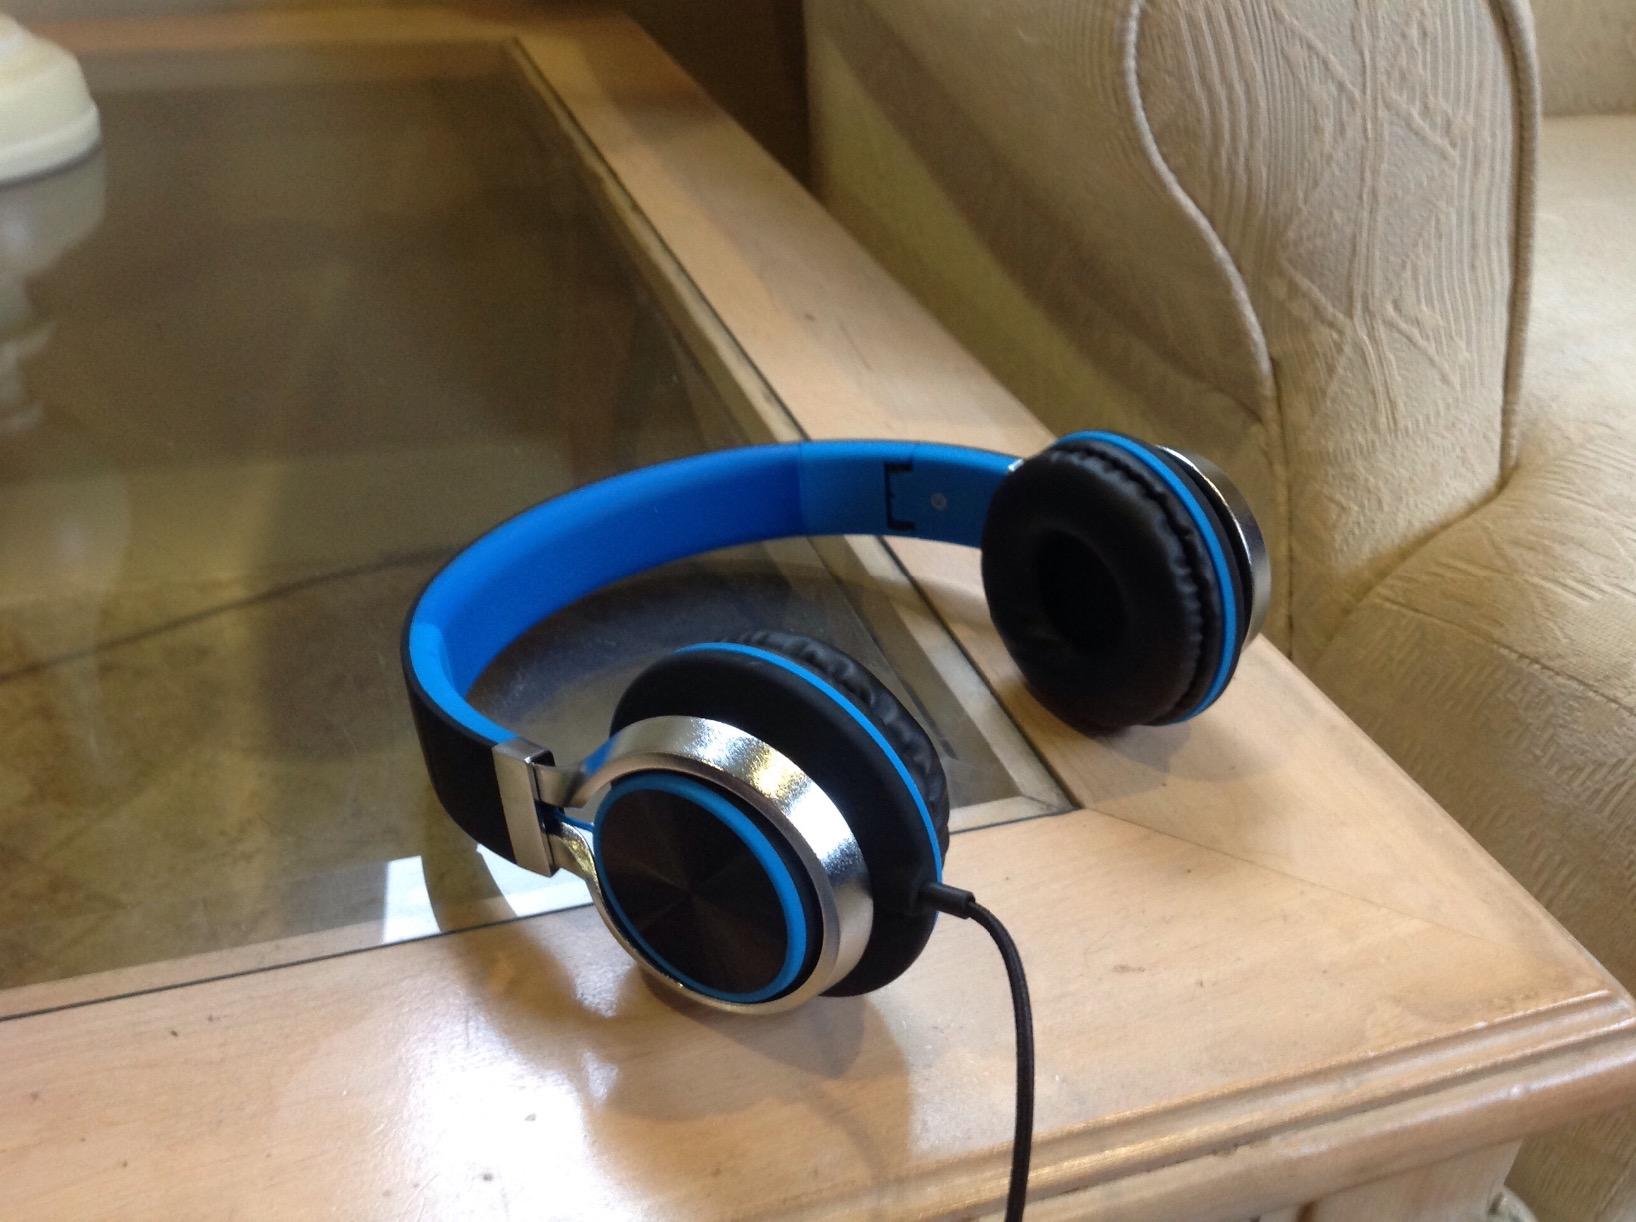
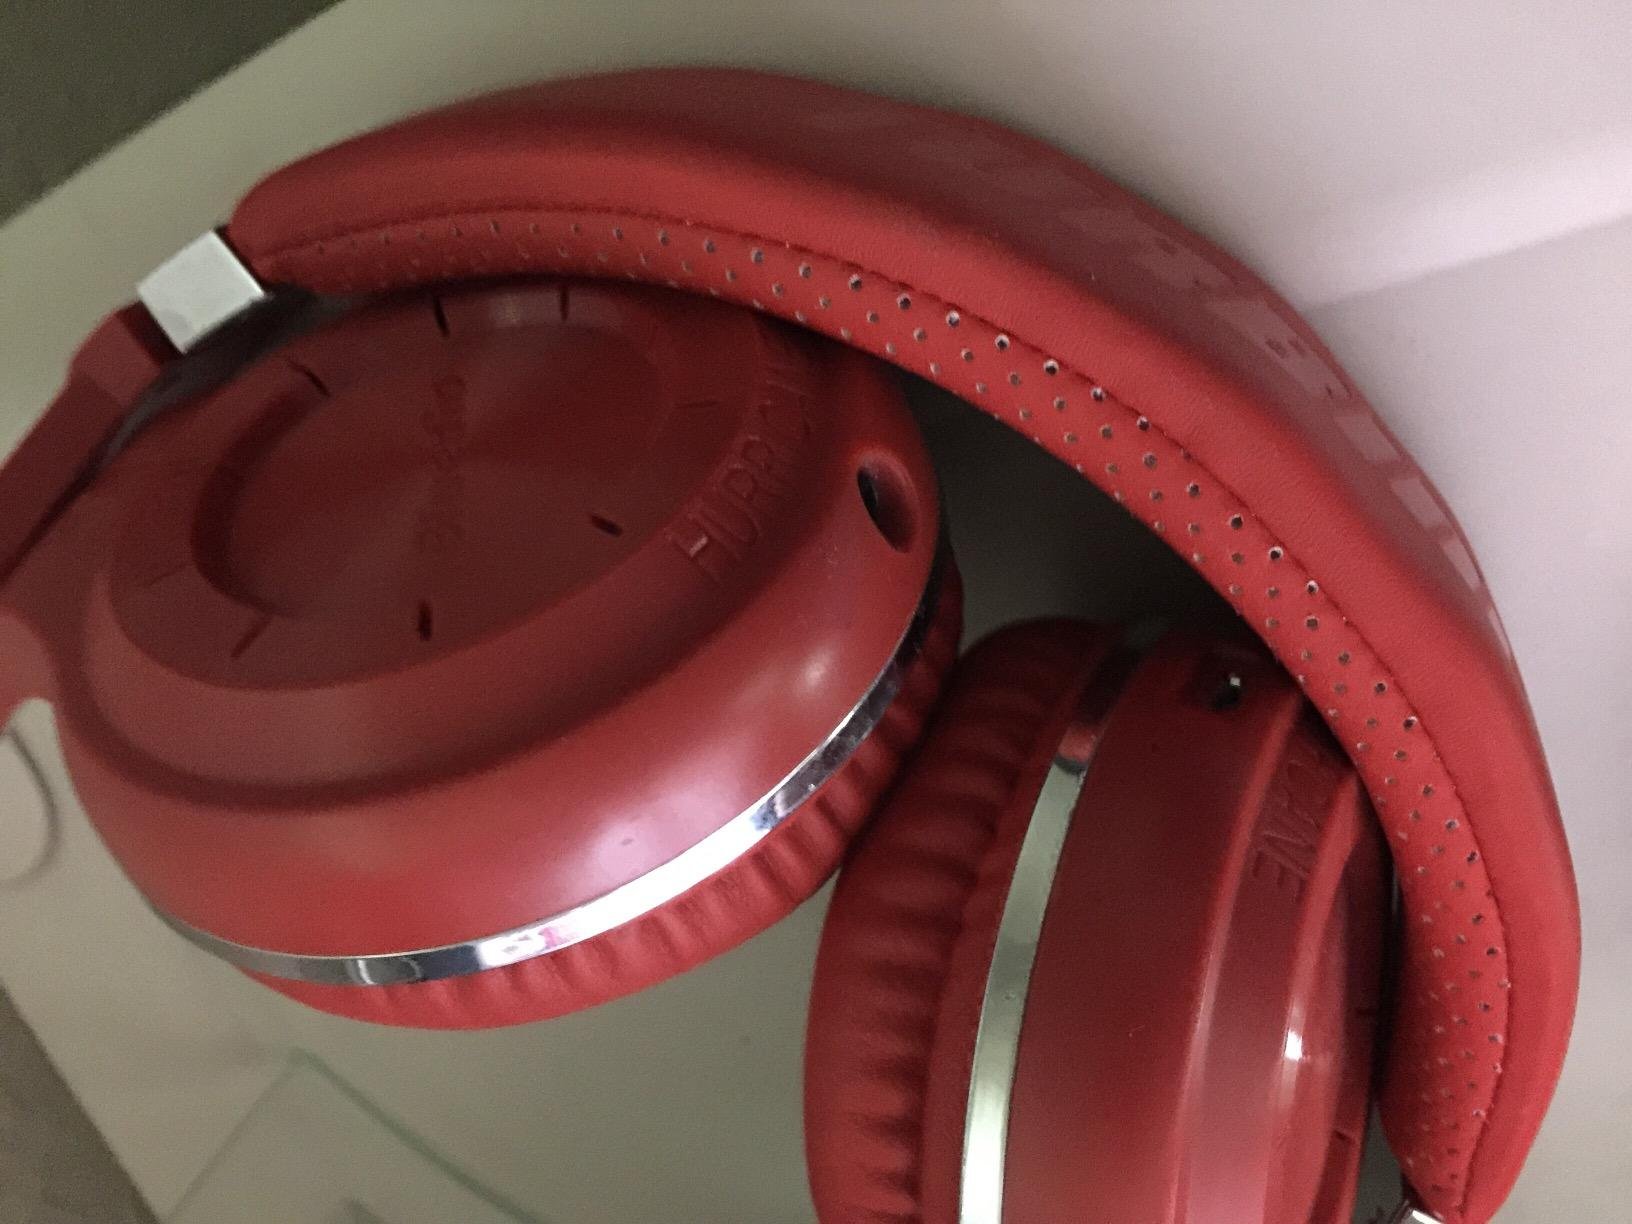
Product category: headphones
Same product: no